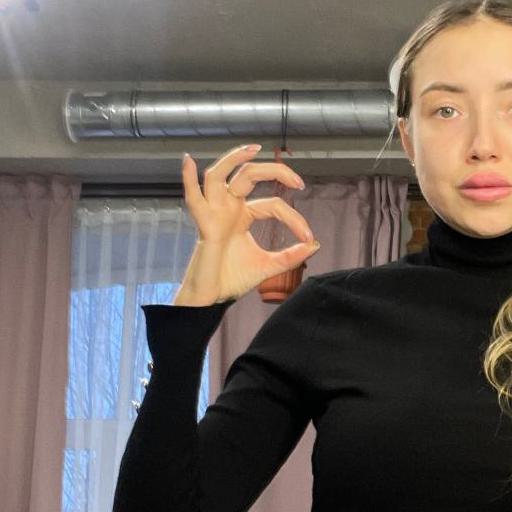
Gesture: ok